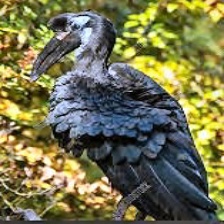
Species: ABYSSINIAN GROUND HORNBILL
Scientific name: BUCORVUS ABYSSINICUS
ImageNet parent category: hornbill